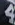
Number: 4